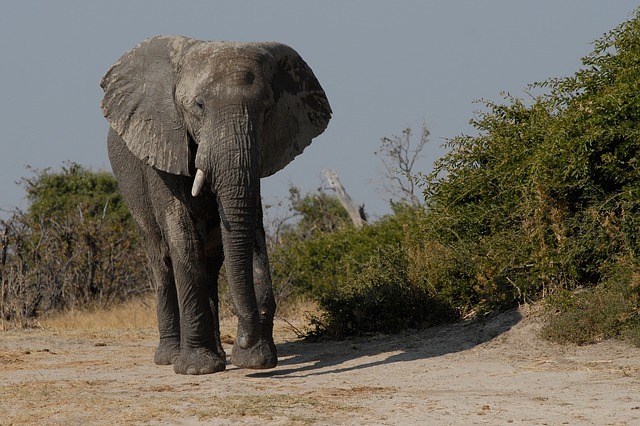
Label: elefante